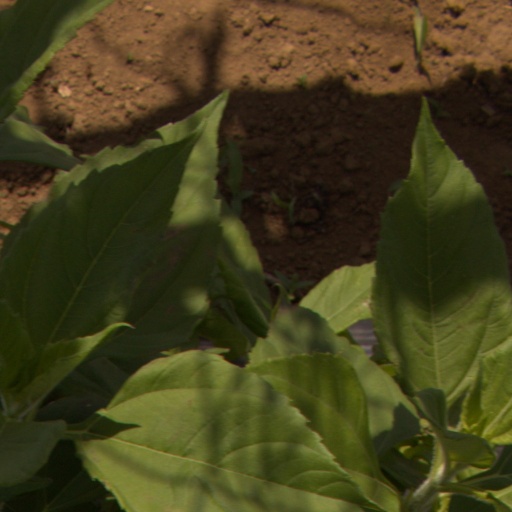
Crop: Jerusalem artichoke